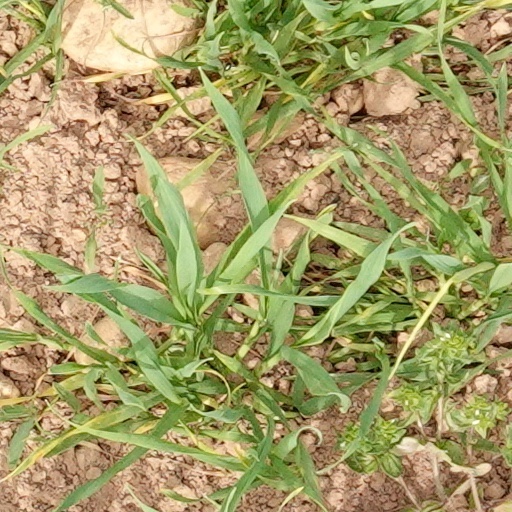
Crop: wheat